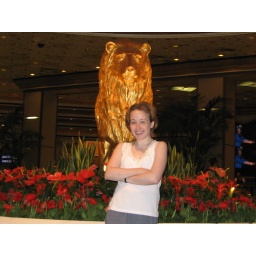
I pose in front of golden lion in our hotel's lobby. Super-Swank!!!